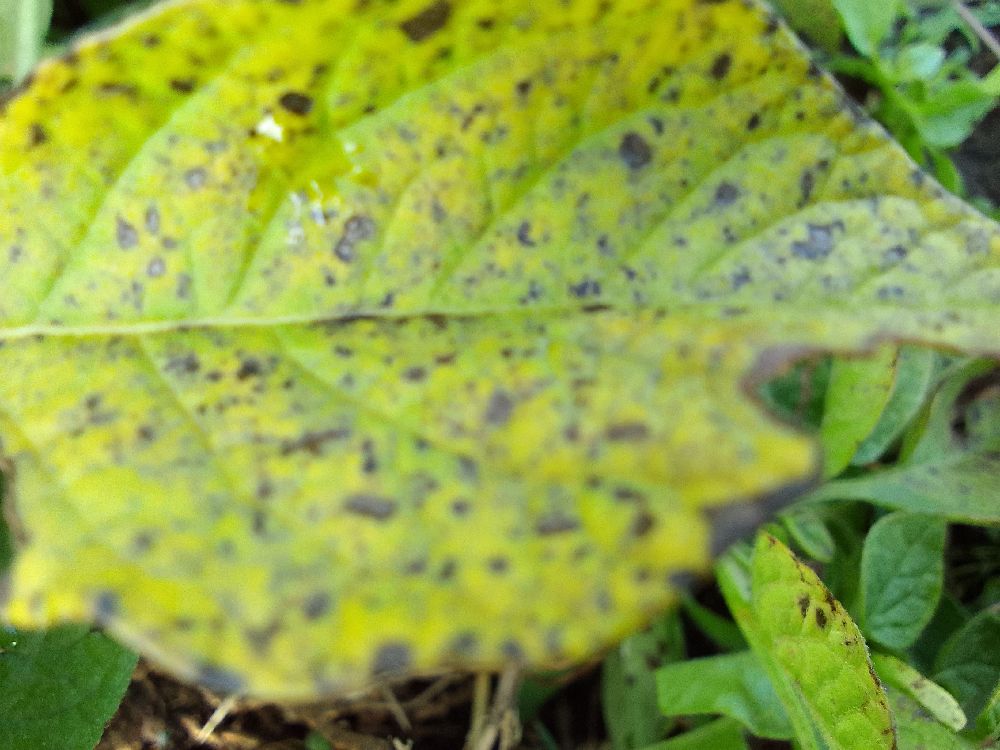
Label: Early blight